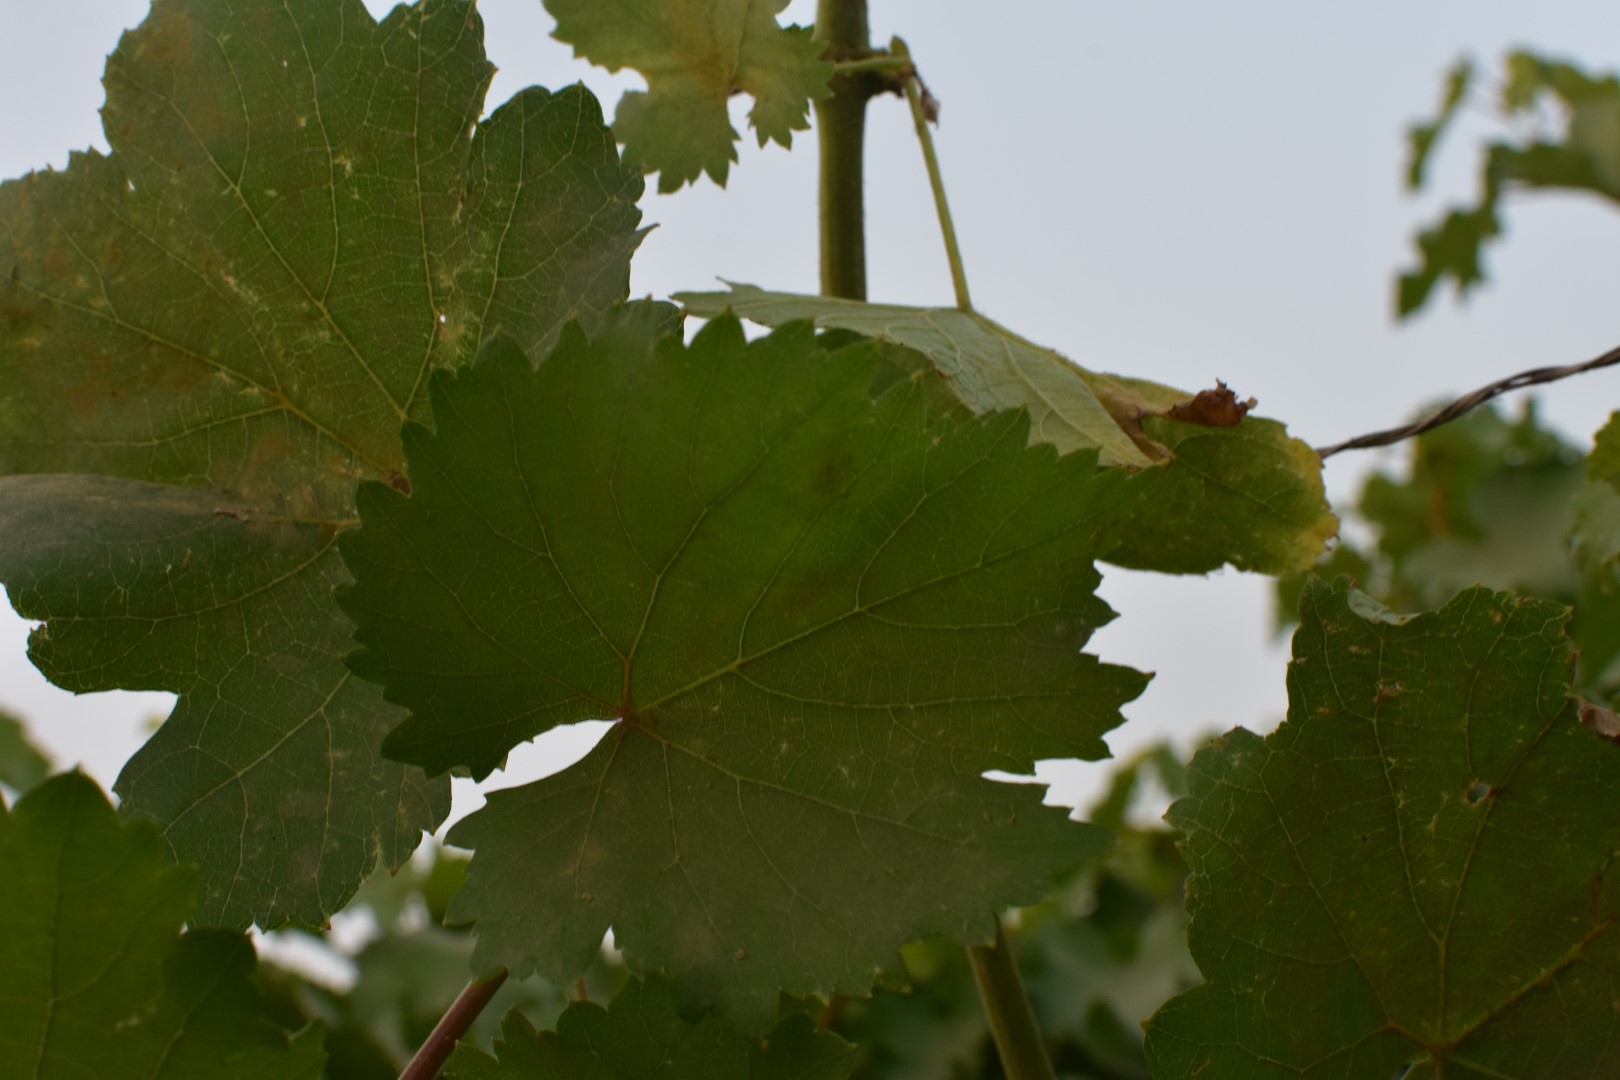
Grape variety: Kamali